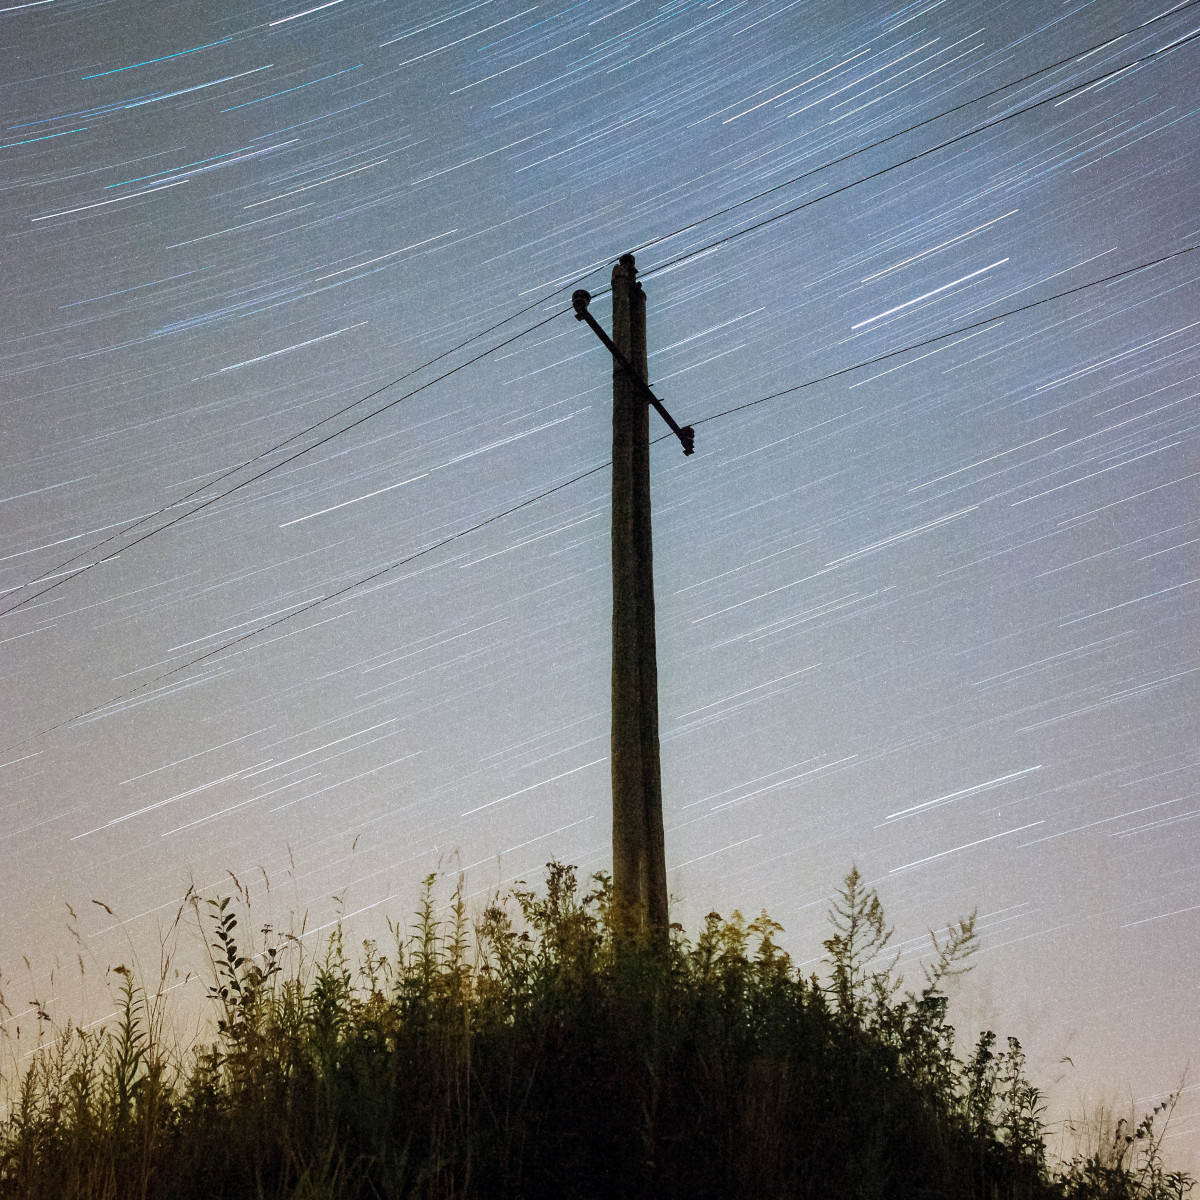
Tags: horizon, cloud, sky, sun, sunrise, sunset, sunlight, morning, wind, dawn, dusk, evening, tower, street light, astronomical object, atmospheric phenomenon